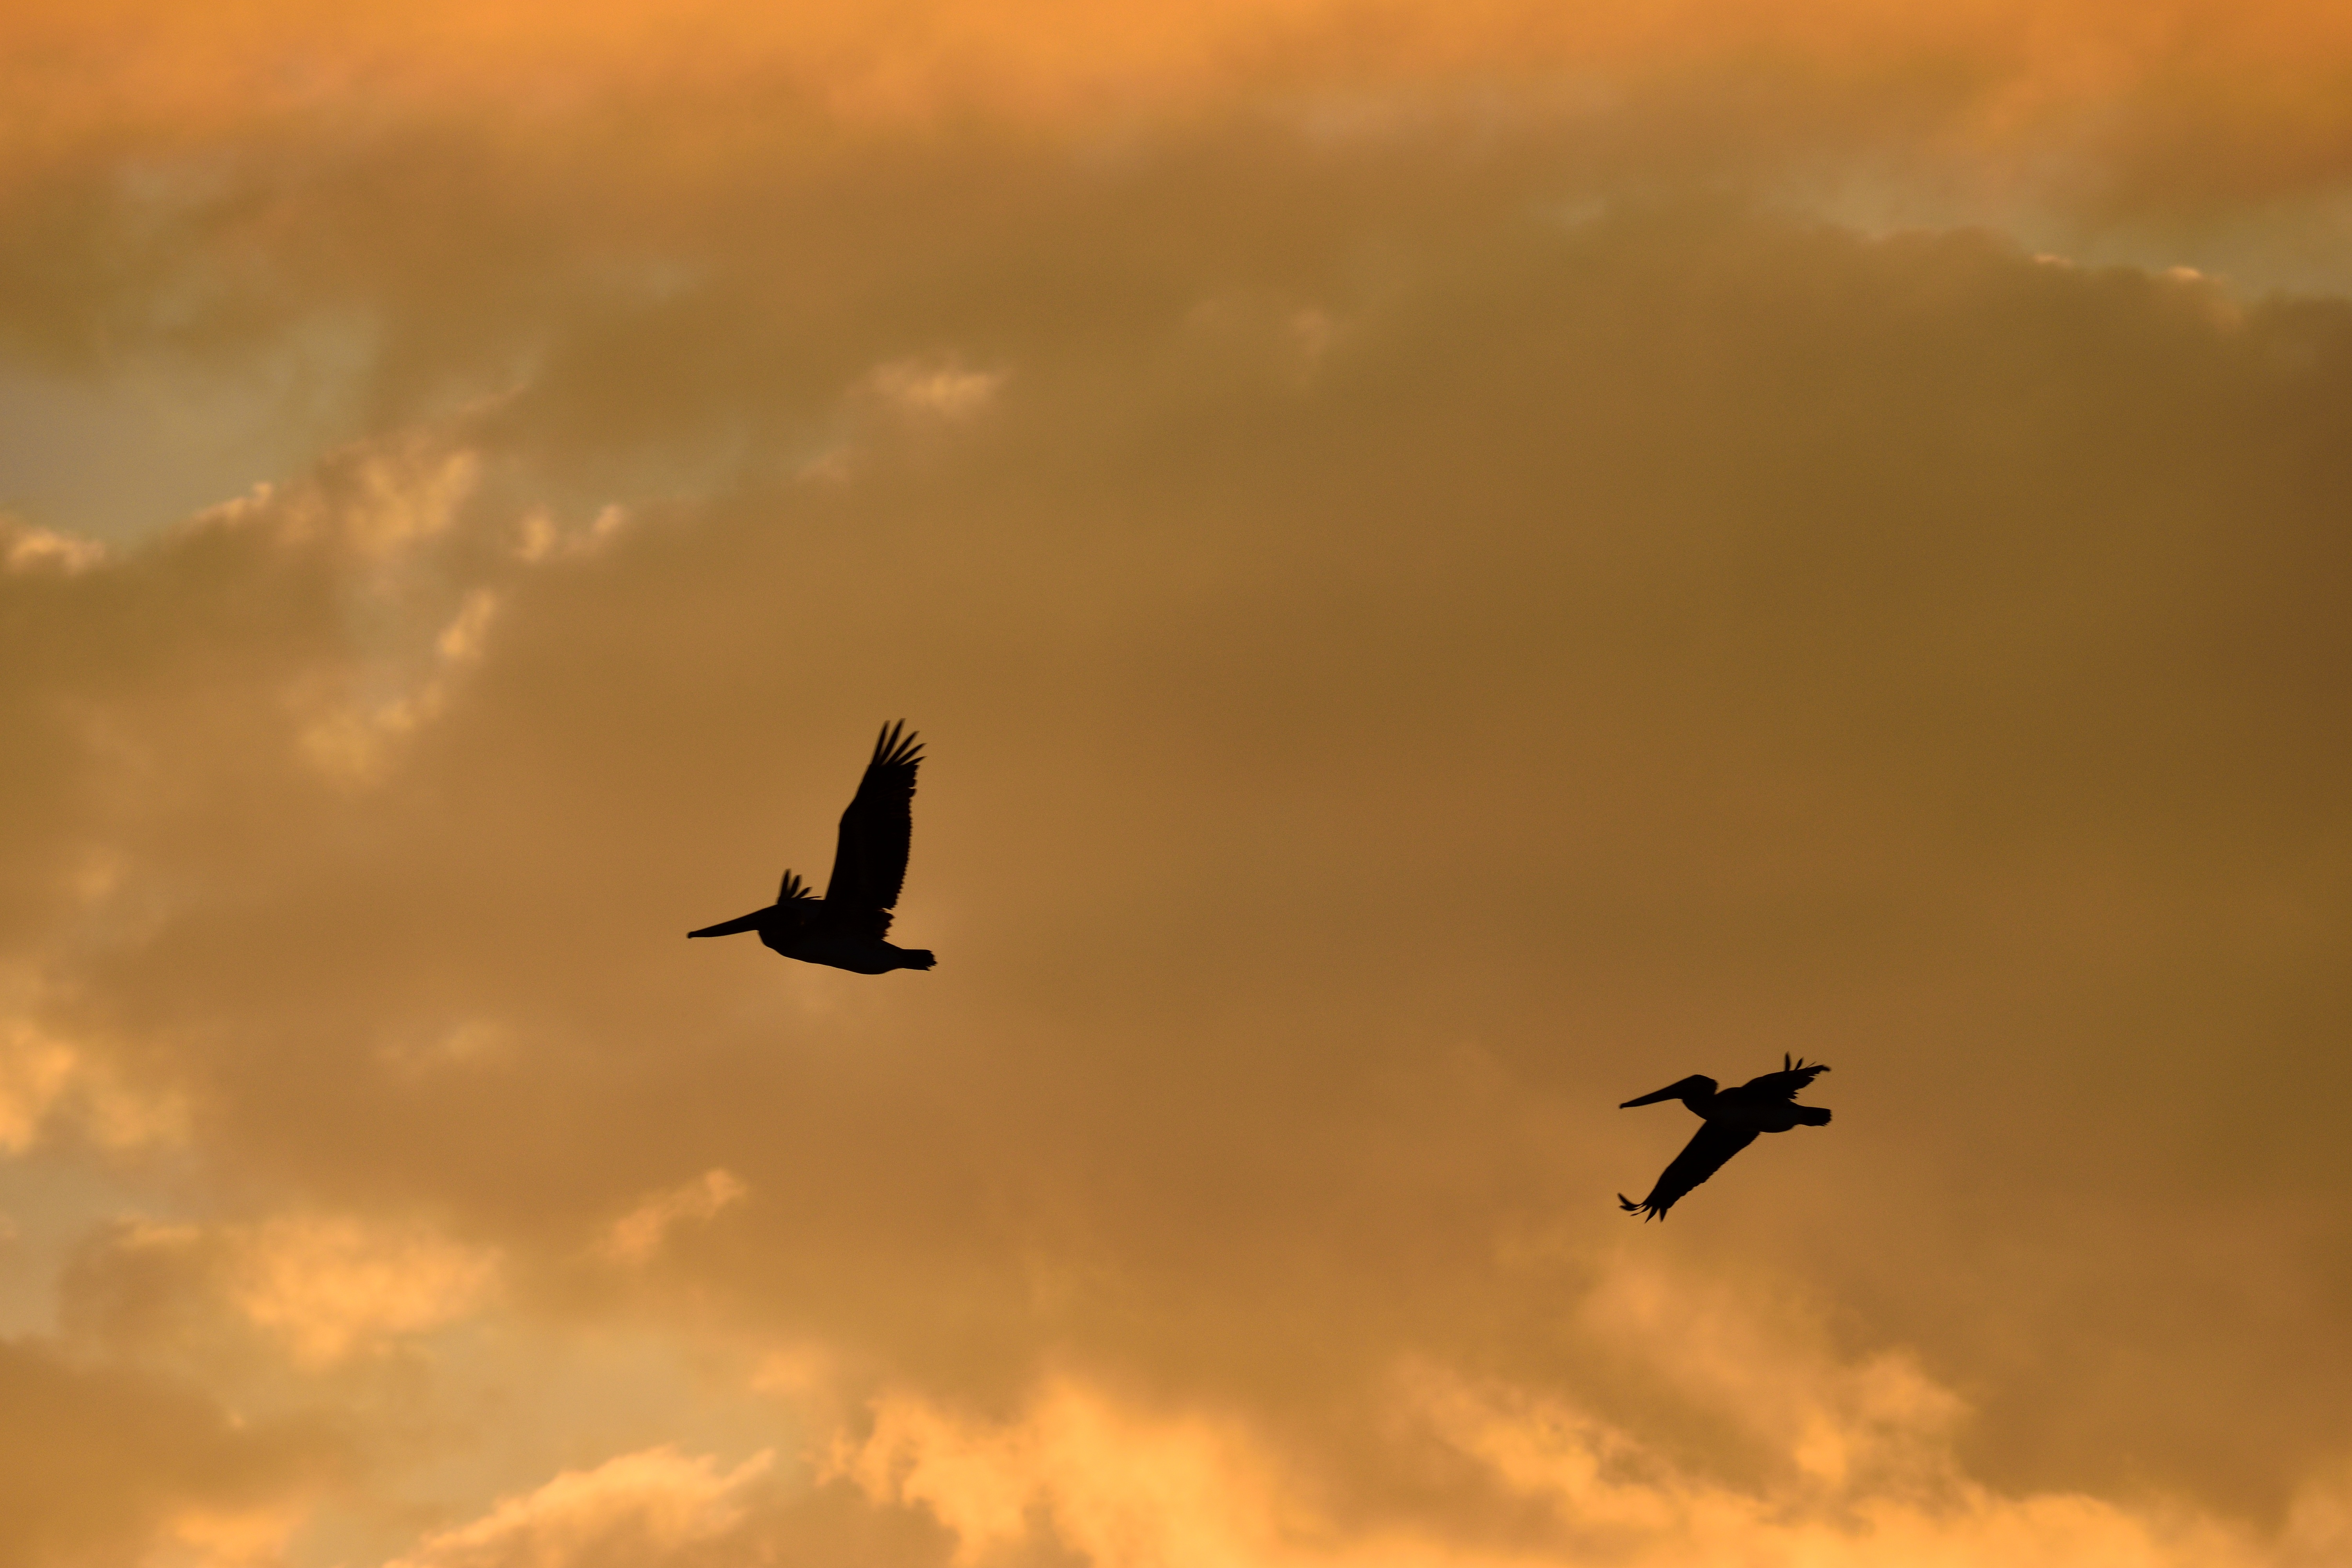
beach, landscape, coast, water, nature, silhouette, bird, wing, cloud, sky, sunrise, sunset, night, sunlight, morning, dawn, pelican, river, dusk, wildlife, evening, twilight, scenic, tropical, flight, scenery, colorful, avian, majestic, outdoors, birds, southern, vibrant, waterbird, florida, bird migration, pelicans flying, atmospheric phenomenon, perching bird, animal migration